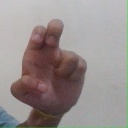
अक्षर: अ